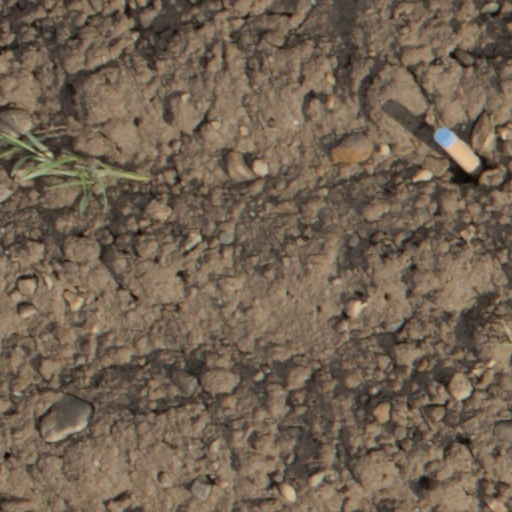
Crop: wheat